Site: brandenburg
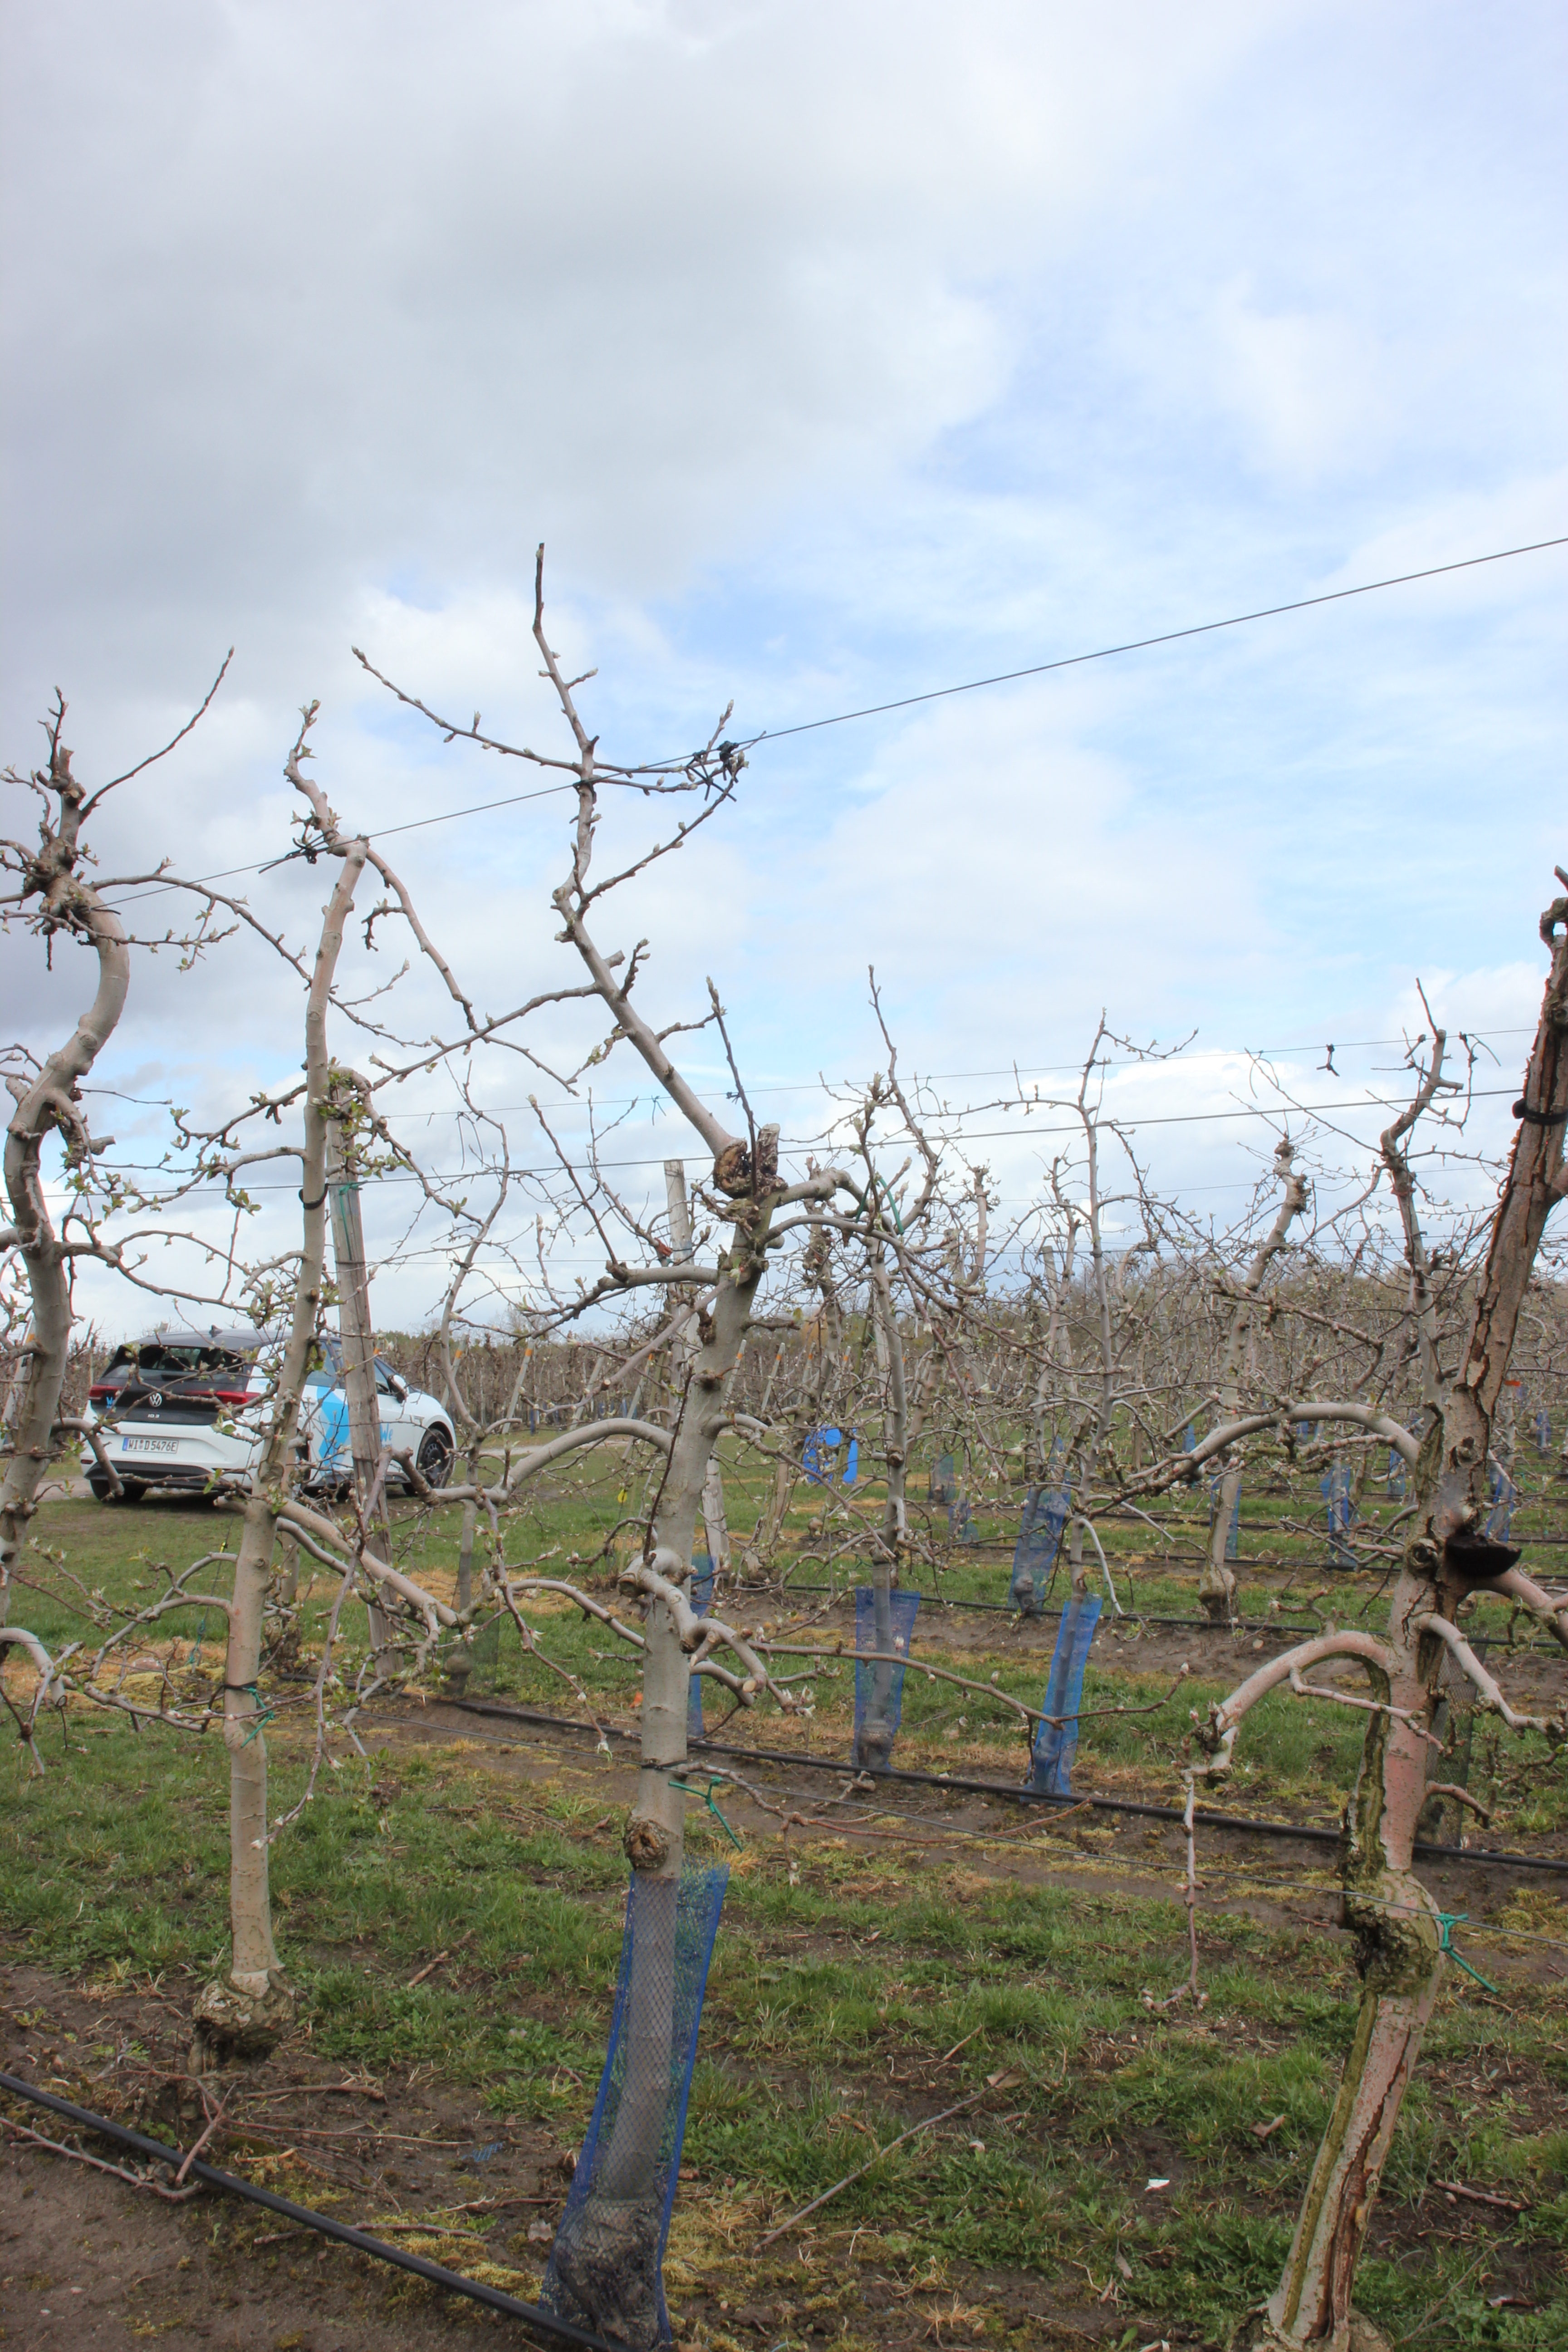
Growth stage (BBCH 55): Inflorescence emergence